Turbopump

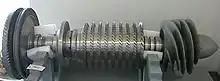
Part of an axial turbopump designed and built for the M-1 rocket engine

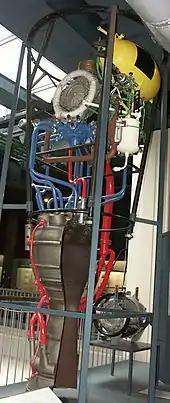
The V-2 rocket used a circular turbopump to pressurize the propellant.

A turbopump is a fluid pump with two main components: a rotodynamic pump and a driving gas turbine, usually both mounted on the same shaft, or sometimes geared together. They were initially developed in Germany in the early 1940s. The most common purpose of a turbopump is to produce a high-pressure fluid for feeding a combustion chamber. While other use cases exist, they are most commonly found in liquid rocket engines.